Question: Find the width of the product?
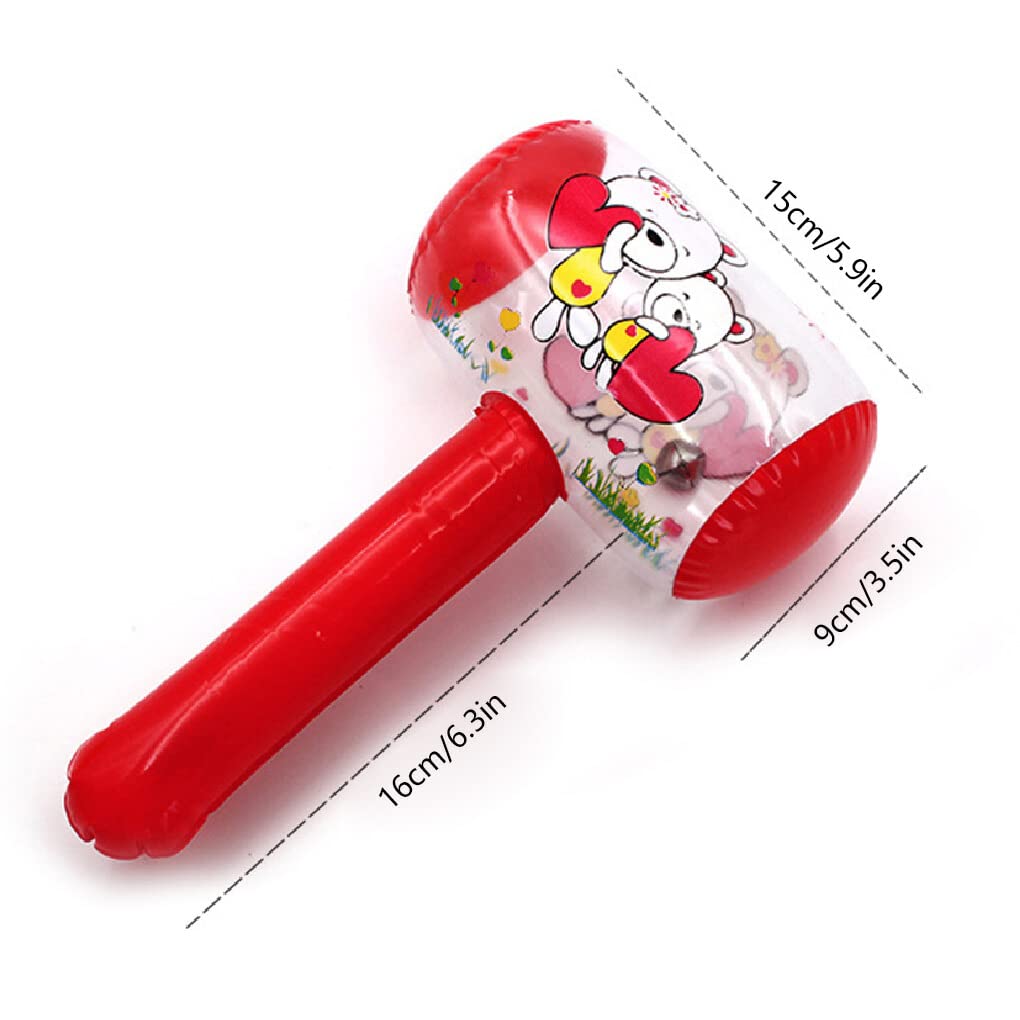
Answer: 9.0 centimetre